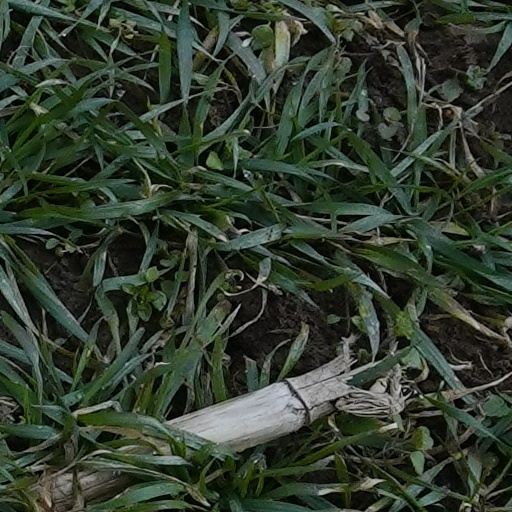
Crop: wheat